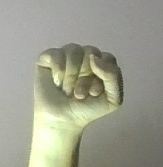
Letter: saad